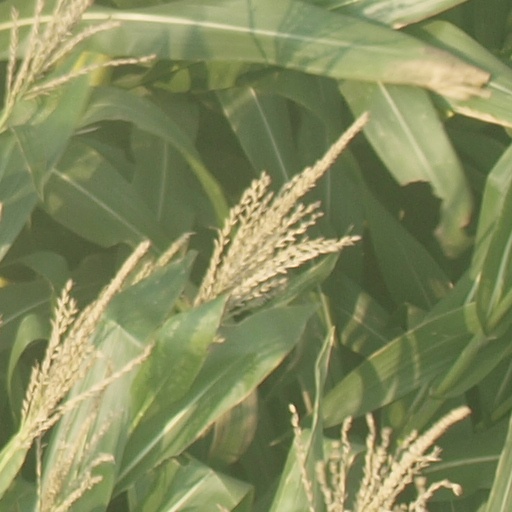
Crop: maize; corn